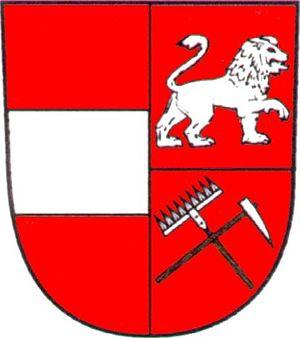
Horní Blatná est une ville du district et de la région de Karlovy Vary, en Tchéquie. Sa population s'élevait à 420 habitants en 2018.